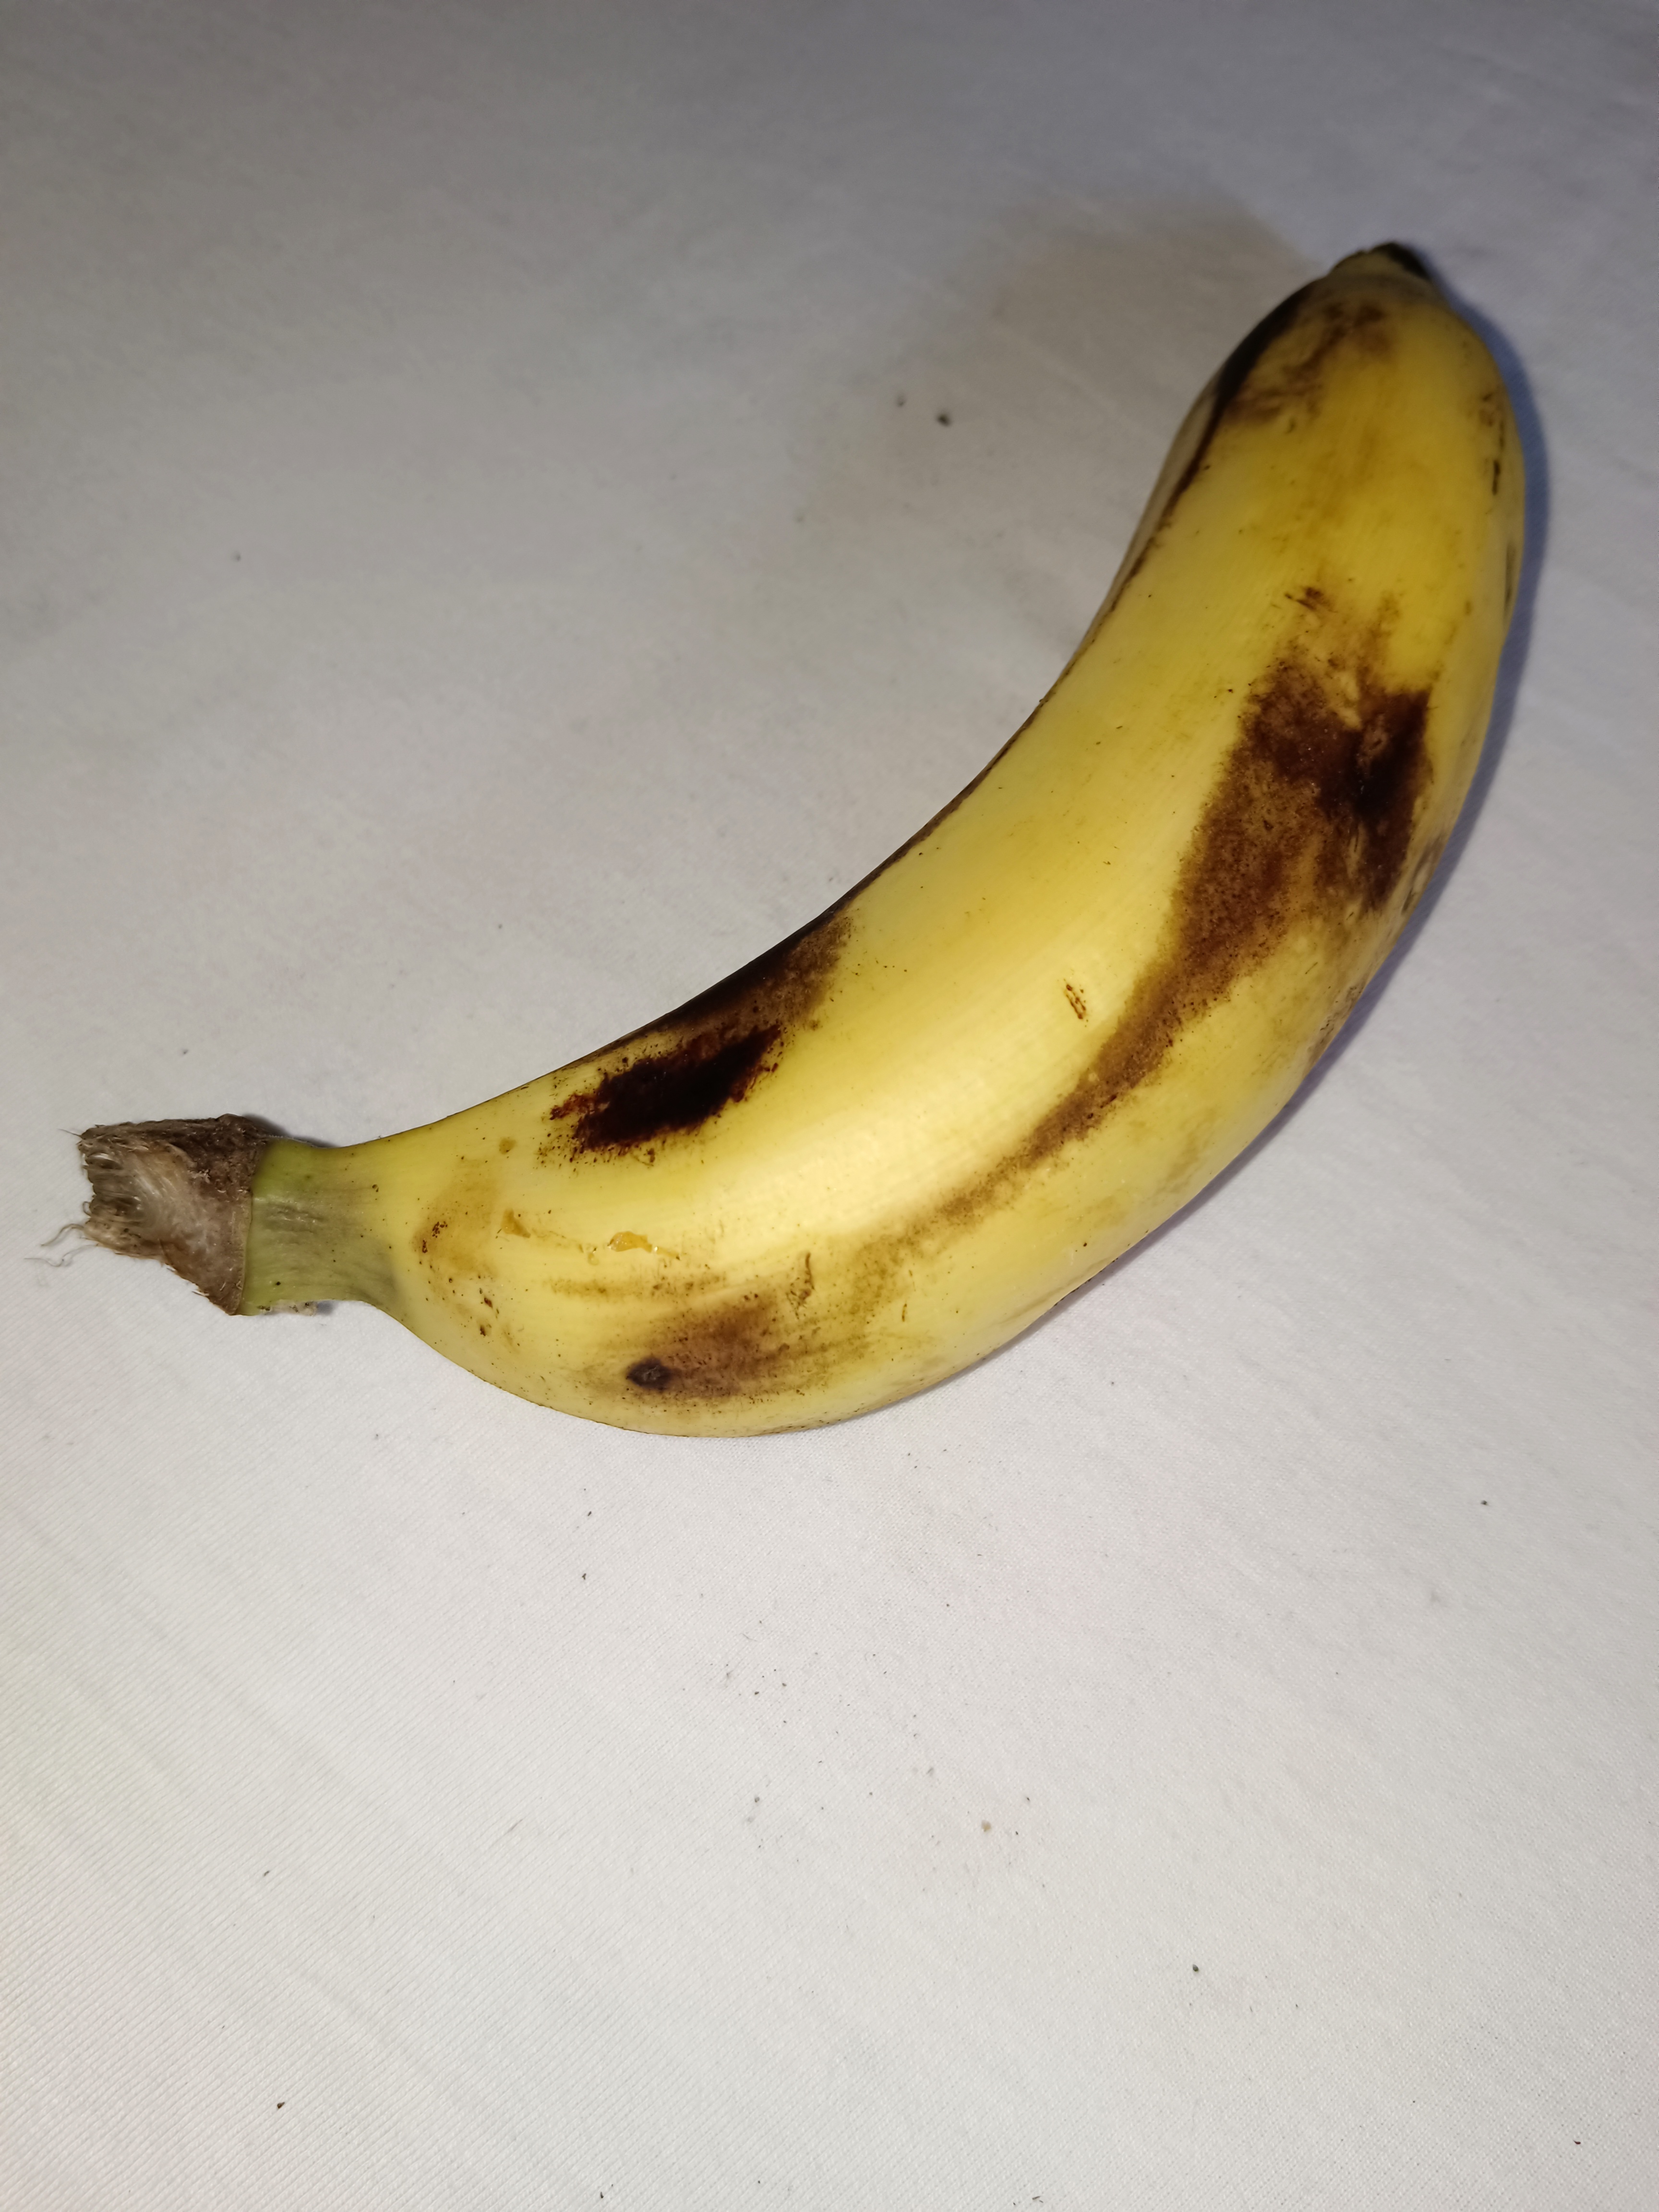
Banana variety: Shagor